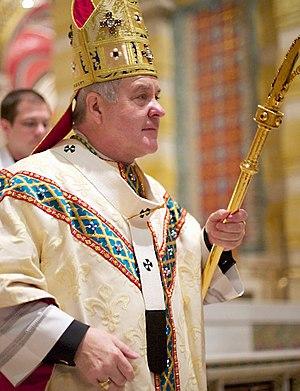
La liste des évêques et archevêques de Saint-Louis recense les noms des évêques et archevêques qui se sont succédé sur le siège épiscopal de Saint-Louis, dans le Missouri, aux Etats-Unis, depuis la création du diocèse de Saint-Louis, le 18 juillet 1826, par division de celui de Durango d'une part, et de celui de Louisiane et des Deux Florides d'autre part. Le diocèse est érigé en archidiocèse le 20 juillet 1847.
La hiérarchie de l'Église catholique se compose des évêques, des prêtres et des diacres. Au sens ecclésiologique du terme, « hiérarchie » signifie, au sens strict, l'« ordre sacré » de l'Église, Corps du Christ, établie afin de respecter la diversité des dons et des ministères nécessaires à l'unité véritable.
Robert Carlson, né le 30 juin 1944 à Minneapolis, est un prélat catholique américain, évêque auxiliaire de Saint-Paul et Minneapolis de 1983 à 1994, évêque de Sioux Fall de 1995 à 2004, puis évêque de Saginaw de 2004 à 2009 et enfin archevêque de Saint-Louis de 2009 à 2020.